Ravenia (plant)

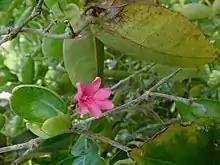

The genus name of "Ravenia" is in honour of Jean François Ravin (18th century), a French doctor, professor of botany and medicine at the University of Coimbra in Portugal.